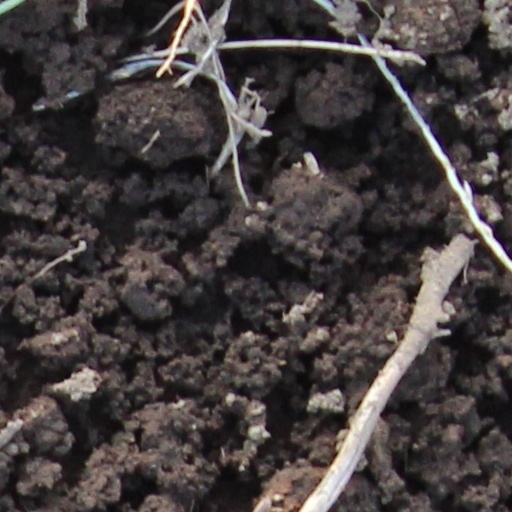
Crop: wheat